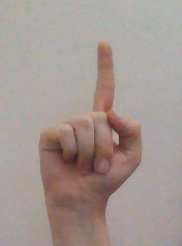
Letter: bb